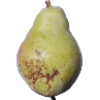
Label: Pear Williams 1